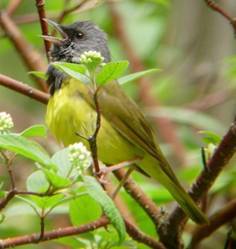
the bird has sharp and pointed beak, it has gray crown and nape, black throat, green breast and belly.
a small bird with a black head and black nape, with yellow and brown covering the rest of its body, the bill is short and pointed, and pink tarsus and feet.
a small bird with a gray head and green and yellow feathers.
this little bird has a yellow belly and breast with a gray wing and white wingbar.
a small yellow bodied bird with a black head and light orange beak.
this bird has a brilliant yellow belly with darker yellow wings and a black hood and throat.
this particular bird has a belly that is yellow and brown wings
this bird is yellow and gray in color, with a sharp beak.
the small bird has a yellow chest, darker yellow (brownish) wings and has grey fluffy feathers on its small head.
a small bird with a yellow belly and wings and black head.
Species: Mourning Warbler